Ice cream

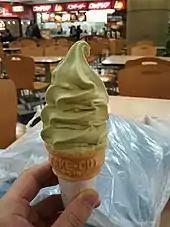
A green tea ice cream cone

Ostwald ripening is the explanation for the growth of large crystals at the expense of small ones in the dispersion phase. This process is also called migratory recrystallization. It involves the formation of sharp crystals. Theories about Ostwald recrystallization admit that after a period of time, the recrystallization process can be described by the following equation: